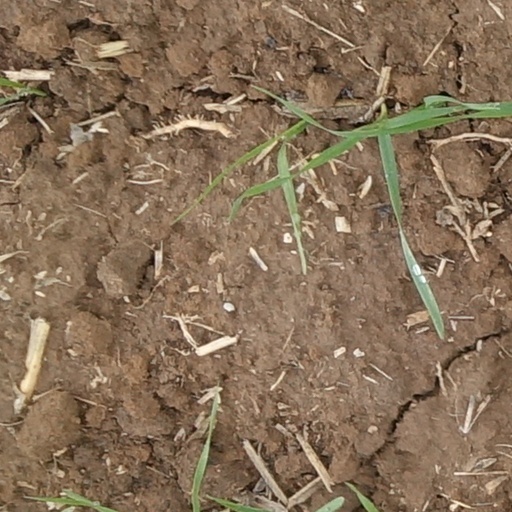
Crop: wheat